Juan José de Aycinena y Piñol

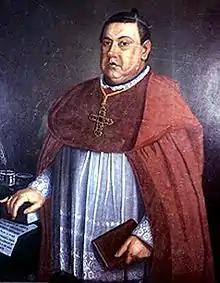
Aycinena y Piñol as bishop

Juan José de Aycinena y Piñol (Guatemala City, 29 August 1792 – Guatemala City, 17 February 1865) was an ecclesiastical and intellectual conservative in Central America. He was President of the Pontifical University of San Carlos Borromeo from 1825 to 1829 and then of the Universidad Nacional from 1840 to 1865. He was a thinker criticized by liberal historians for his strong relationship with the conservative government of General Rafael Carrera and for eliminating the possibility of getting the Central American Union which the Liberals wanted. His participation in the government has been assessed more objectively in research conducted between 1980 and 2010. He was heir in 1814 to the noble title of III Marquess of Aycinena, and bishop "in partibus" of Trajanopolis from 1859. He had a taste for law, oratorical talent and wrote over twenty works.